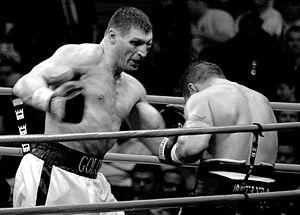
Andrzej Jan Gołota est un boxeur polonais de la catégorie des poids lourds, né le 5 janvier 1968 à Varsovie.